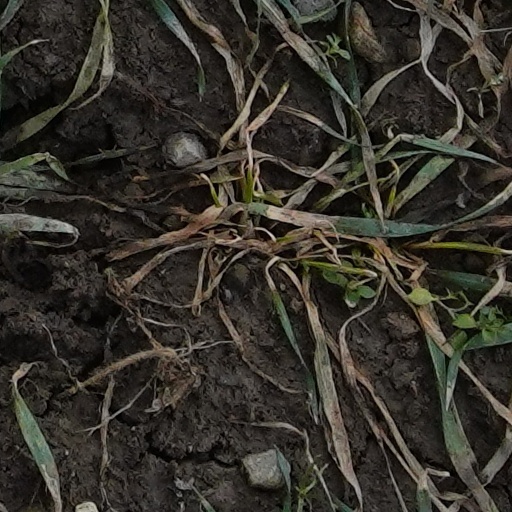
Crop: wheat